Post-imperial Assyria

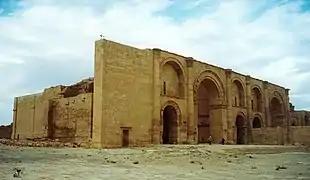
The Great Iwans at Hatra. The rebuilt Ashur temple at Assur was likely similar to this building in appearance and size.

Assur, perhaps now known under the name "Labbana" (derived from "Libbali", "heart of the city", the ancient Assyrian name for the city's temple quarter) flourished under Parthian rule, with many buildings being either repaired or constructed from scratch. Per the historian Peter Haider, "after the Parthian conquest of Mesopotamia, Assur came to life again". From around or shortly after the end of the 2nd century BC, the city may have become the capital of its own small semi-autonomous realm, either under the suzerainty of Hatra, or under direct Parthian suzerainty. Among the buildings constructed was a new local palace, dubbed the "Parthian Palace" by historians. All in all, the buildings built under the Parthian period cover about two thirds of the area of the city as it was in Neo-Assyrian times. Stelae erected by the local rulers of Assur in this time resemble the stelae erected by the Neo-Assyrian kings, though the rulers are depicted in Parthian-style trouser-suits rather than ancient garb. The rulers used the title "maryo" of Assur ("master of Assur") and appear to have viewed themselves as continuing the old Assyrian royal tradition. These stelae retain the shape, framing and placement (often in city gates) of stelae erected under the ancient kings and also depict the central figure in reverence of the moon and sun, an ever-present motif in the ancient royal stelae.